EuroBasket 2003

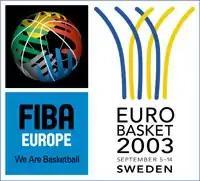
Official logo of the EuroBasket 2003

The 2003 FIBA European Championship, commonly called FIBA EuroBasket 2003, was the 33rd FIBA EuroBasket regional basketball championship held by FIBA Europe, which also served as the Europe qualifier for the 2004 Summer Olympics, giving a berth to the top three teams in the final standings. It was held in Sweden between 5 September and 14 September 2003. Sixteen national teams entered the event under the auspices of FIBA Europe, the sport's regional governing body. The cities of Borås, Luleå, Norrköping, Södertälje and Stockholm hosted the tournament. Lithuania won its third FIBA European title by defeating Spain with a 93–84 score in the final. Lithuania's Šarūnas Jasikevičius was voted the tournament's MVP.